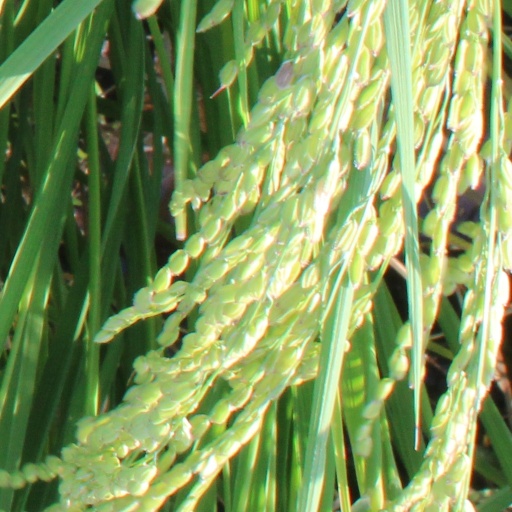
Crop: rice